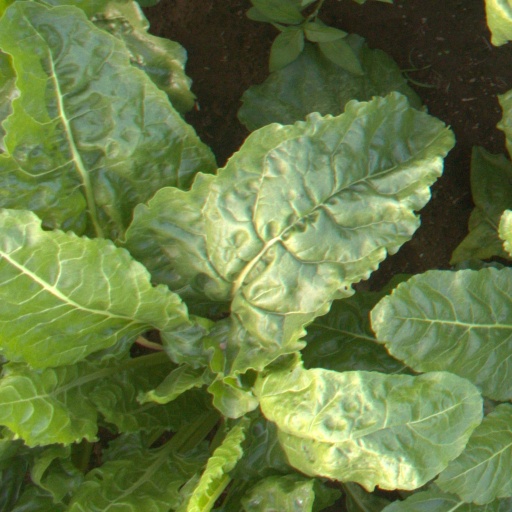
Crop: sugar beet